Bénoué

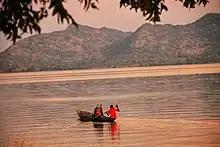
Traversée de la Benoué à pirogue

The department is divided administratively into 11 communes and in turn into villages.